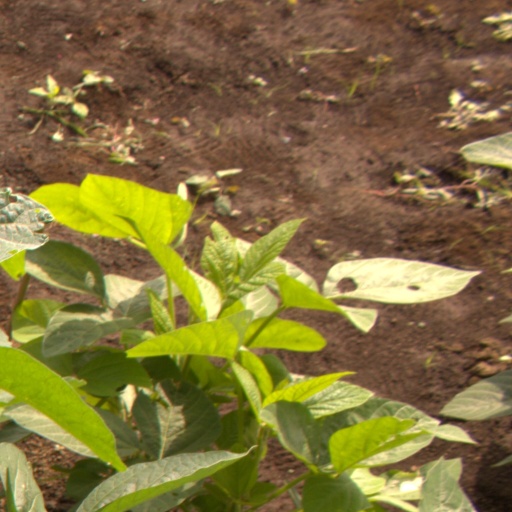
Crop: soybean